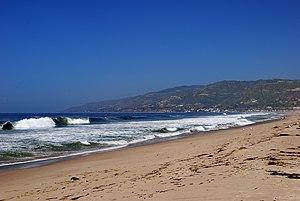
Barton Fink est un thriller psychologique dramatique américano-britannique écrit, produit, monté et réalisé par Joel et Ethan Coen, sorti en 1991. Dans le Hollywood des années 1940, un jeune auteur de pièces de théâtre new yorkais, est embauché par un grand studio en tant que scénariste. Il fait la rencontre de Charlie Meadows, un commercial en assurance, interprété par John Goodman, dans un hôtel miteux à l'atmosphère étrange.
Thé et Sympathie est un film américain réalisé par Vincente Minnelli et sorti en 1956. C’est une adaptation de la pièce de théâtre homonyme créée à Broadway en 1953, œuvre du dramaturge et scénariste américain Robert Anderson.